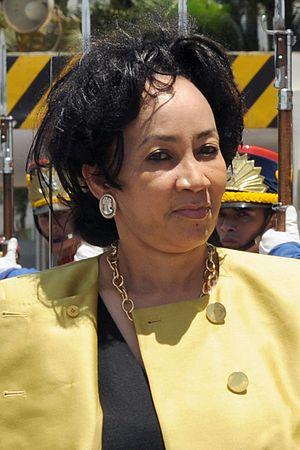
Les ministres des relations internationales et de la coopération d'Afrique du Sud sont compétents pour tout ce qui concerne les relations diplomatiques de l'Afrique du Sud avec les pays tiers. La fonction fut instituée sous le mandat de James Barry Hertzog. Jusqu'en 1955, elle était assumée par le premier ministre en titre.
Les ministres du logement d'Afrique du Sud sont compétents pour tous les sujets relatifs à l'habitat, au logement et aux politiques d'urbanisme.